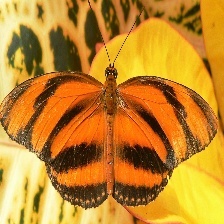
Species: BANDED ORANGE HELICONIAN